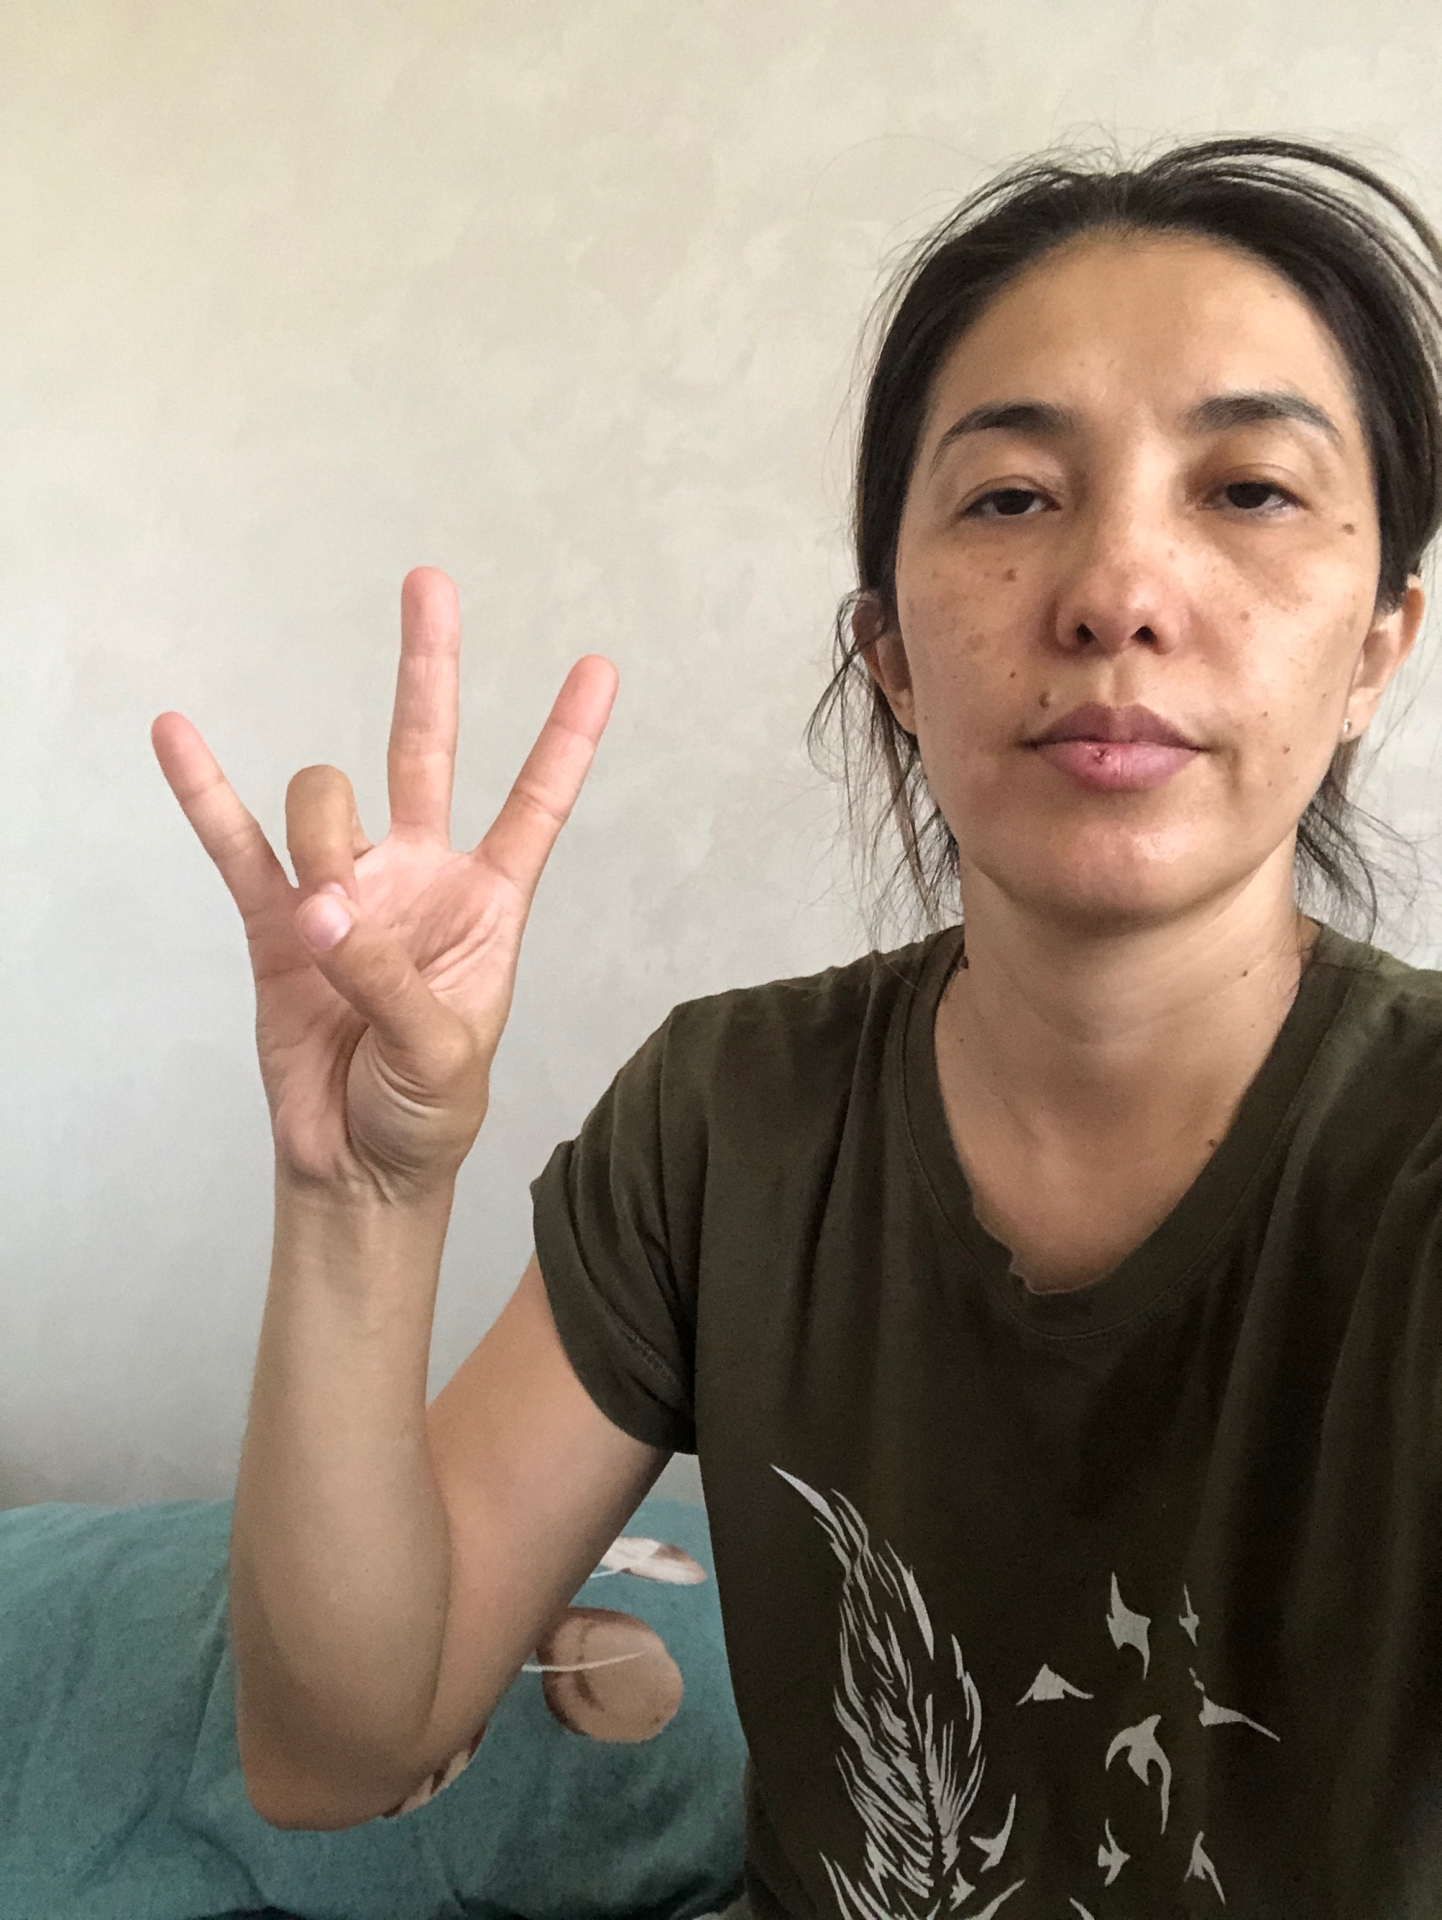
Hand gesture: three3